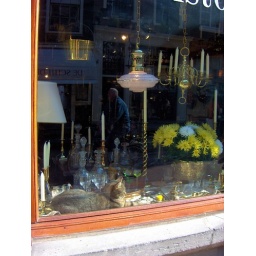
cat in antique store window